Chew Valley

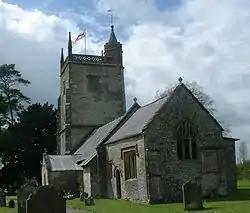
St Margaret's Church at Hinton Blewitt

The villages tend to have been built at the points where it was possible to cross the rivers and streams. Chew Magna is the business centre with a range of shops, banks etc. Other villages have local shops, often combined with post offices. Most villages have pubs and village halls which provide the majority of the social activity.